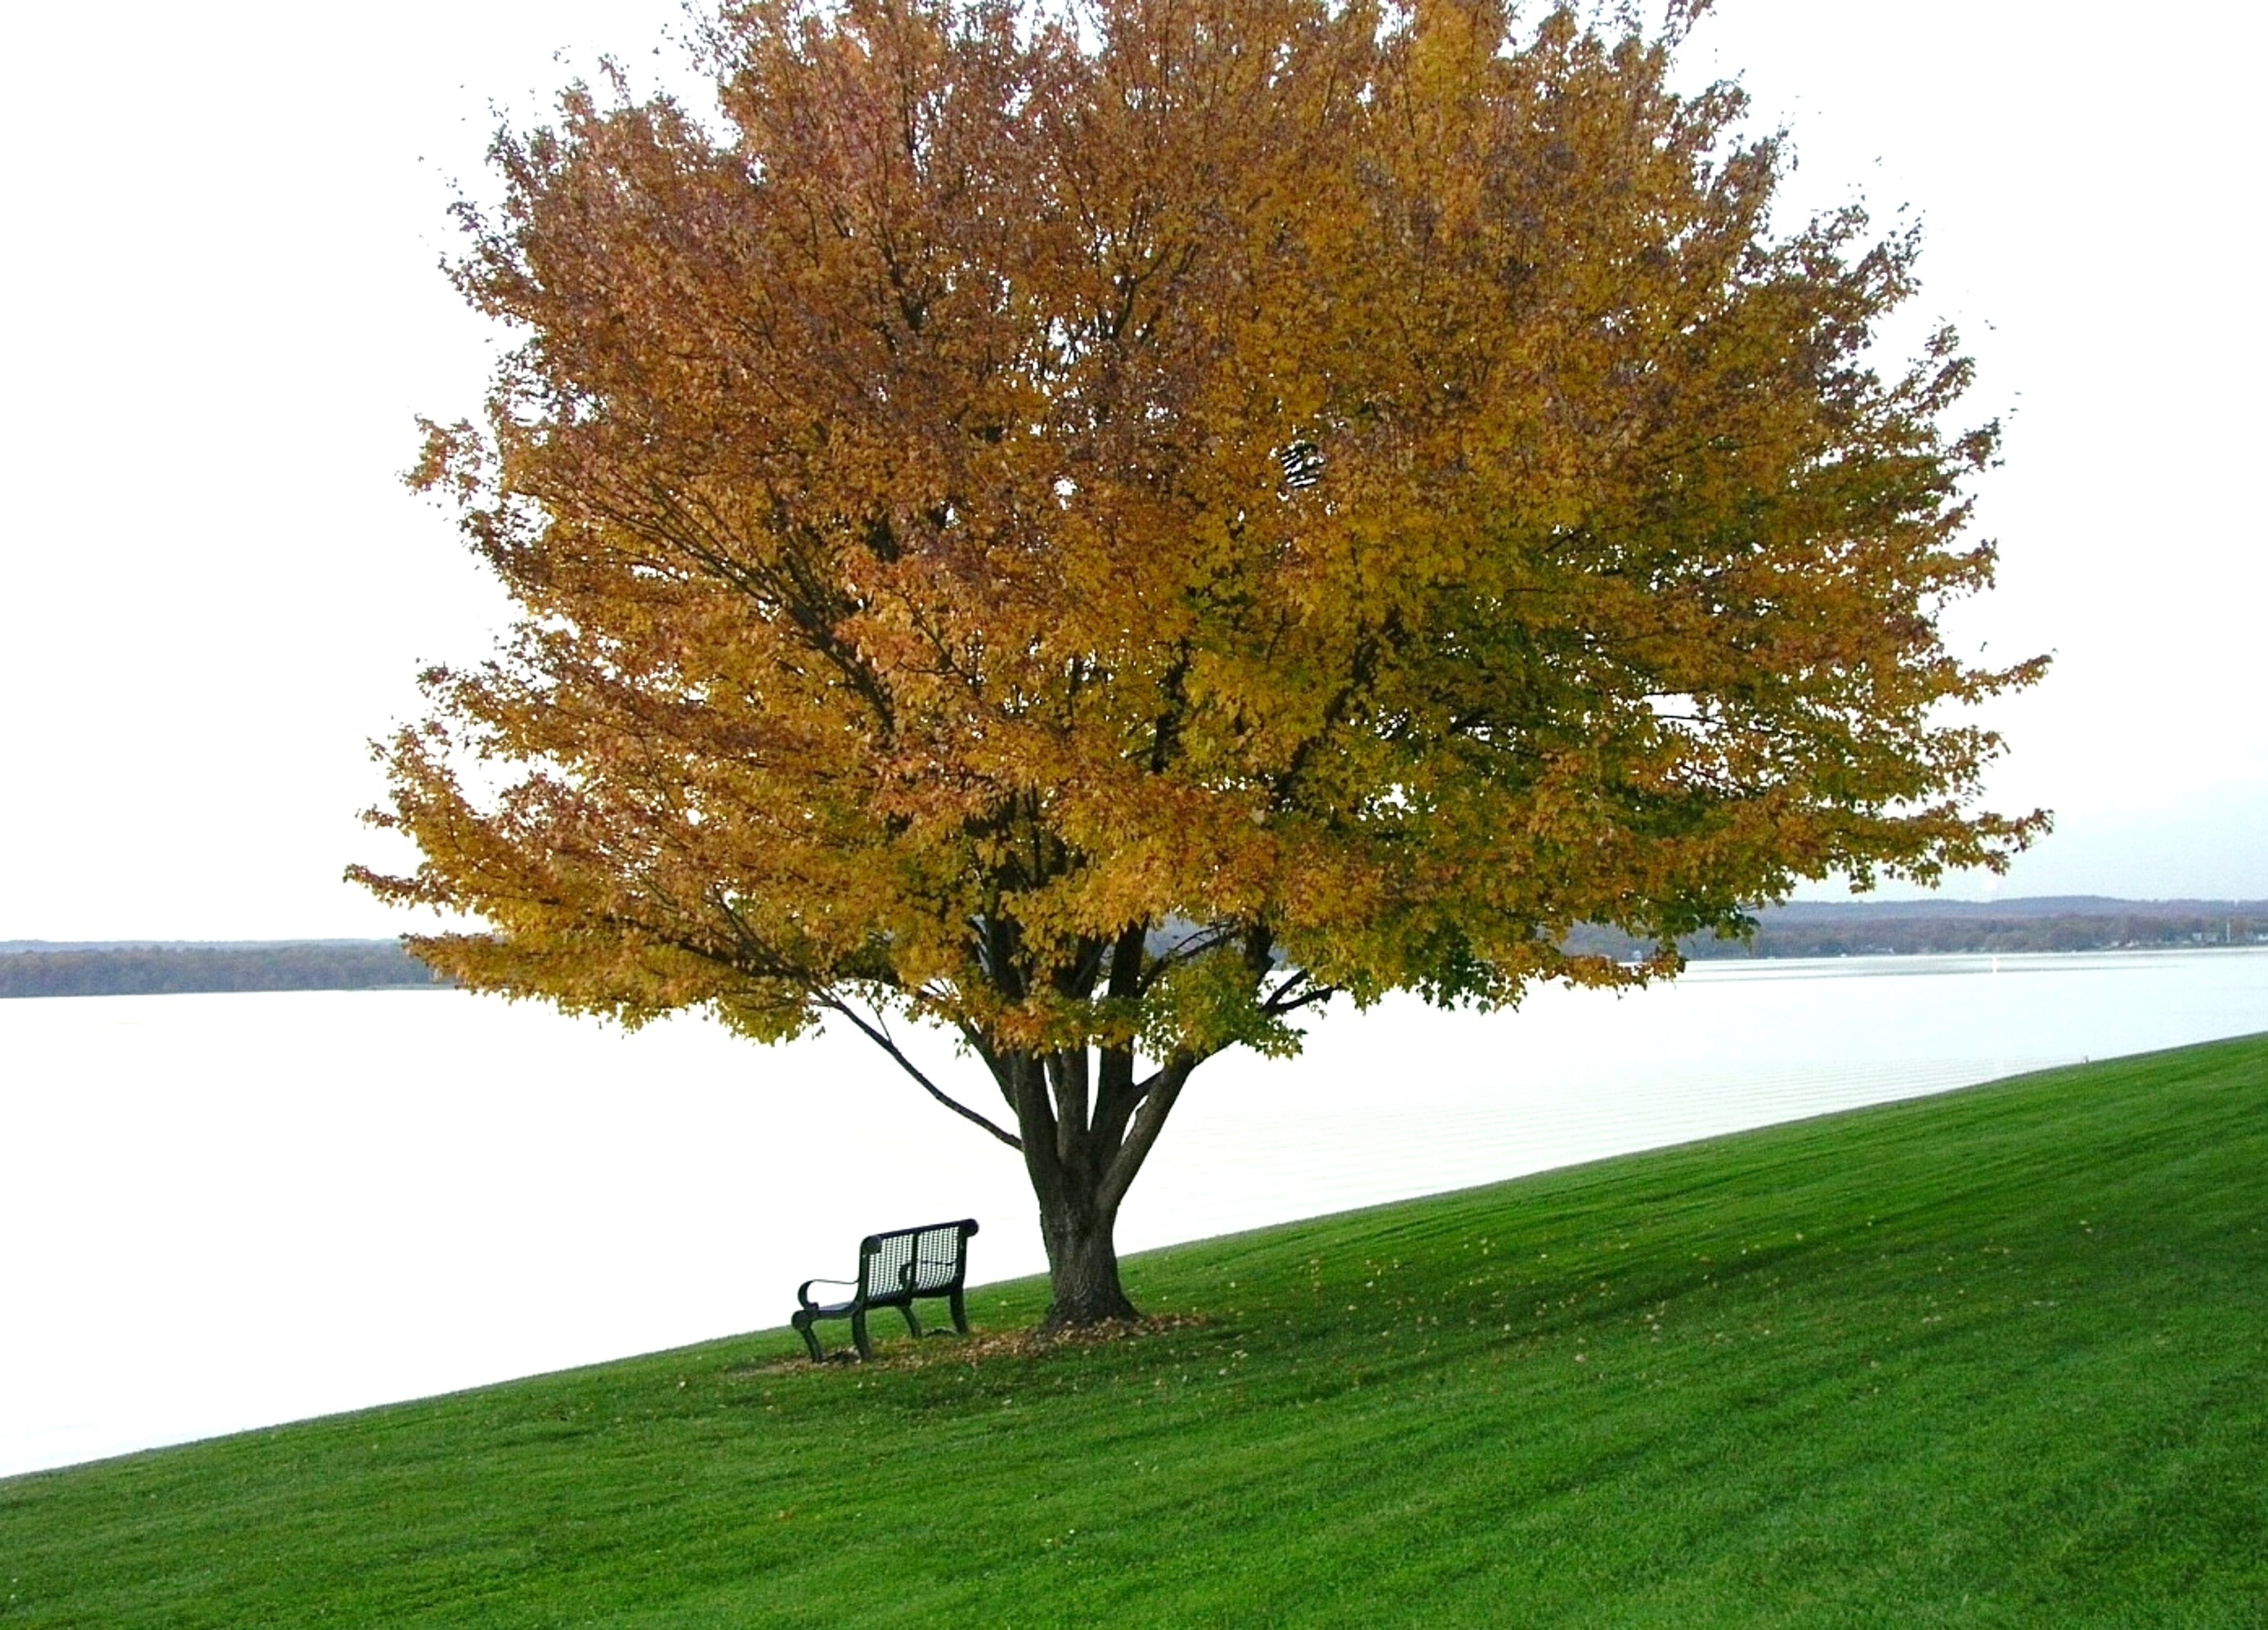
landscape, tree, water, grass, outdoor, branch, plant, leaf, shore, view, solitude, thinking, contemplation, green, reflection, tranquil, scenic, peaceful, contemplate, autumn, meditate, colorful, waterfront, thoughtful, plants, leaves, meditation, gold, deciduous, grove, scene, quiet, larch, ecosystem, flowering plant, maidenhair tree, solace, woody plant, land plant